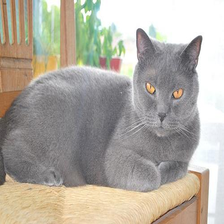
Species: cat
Breed: British Shorthair